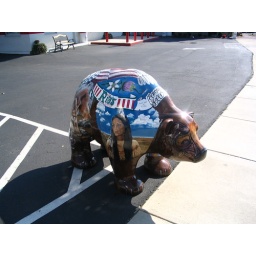
A tatoo'd bear outside a rita's ice cream near the farmer's market